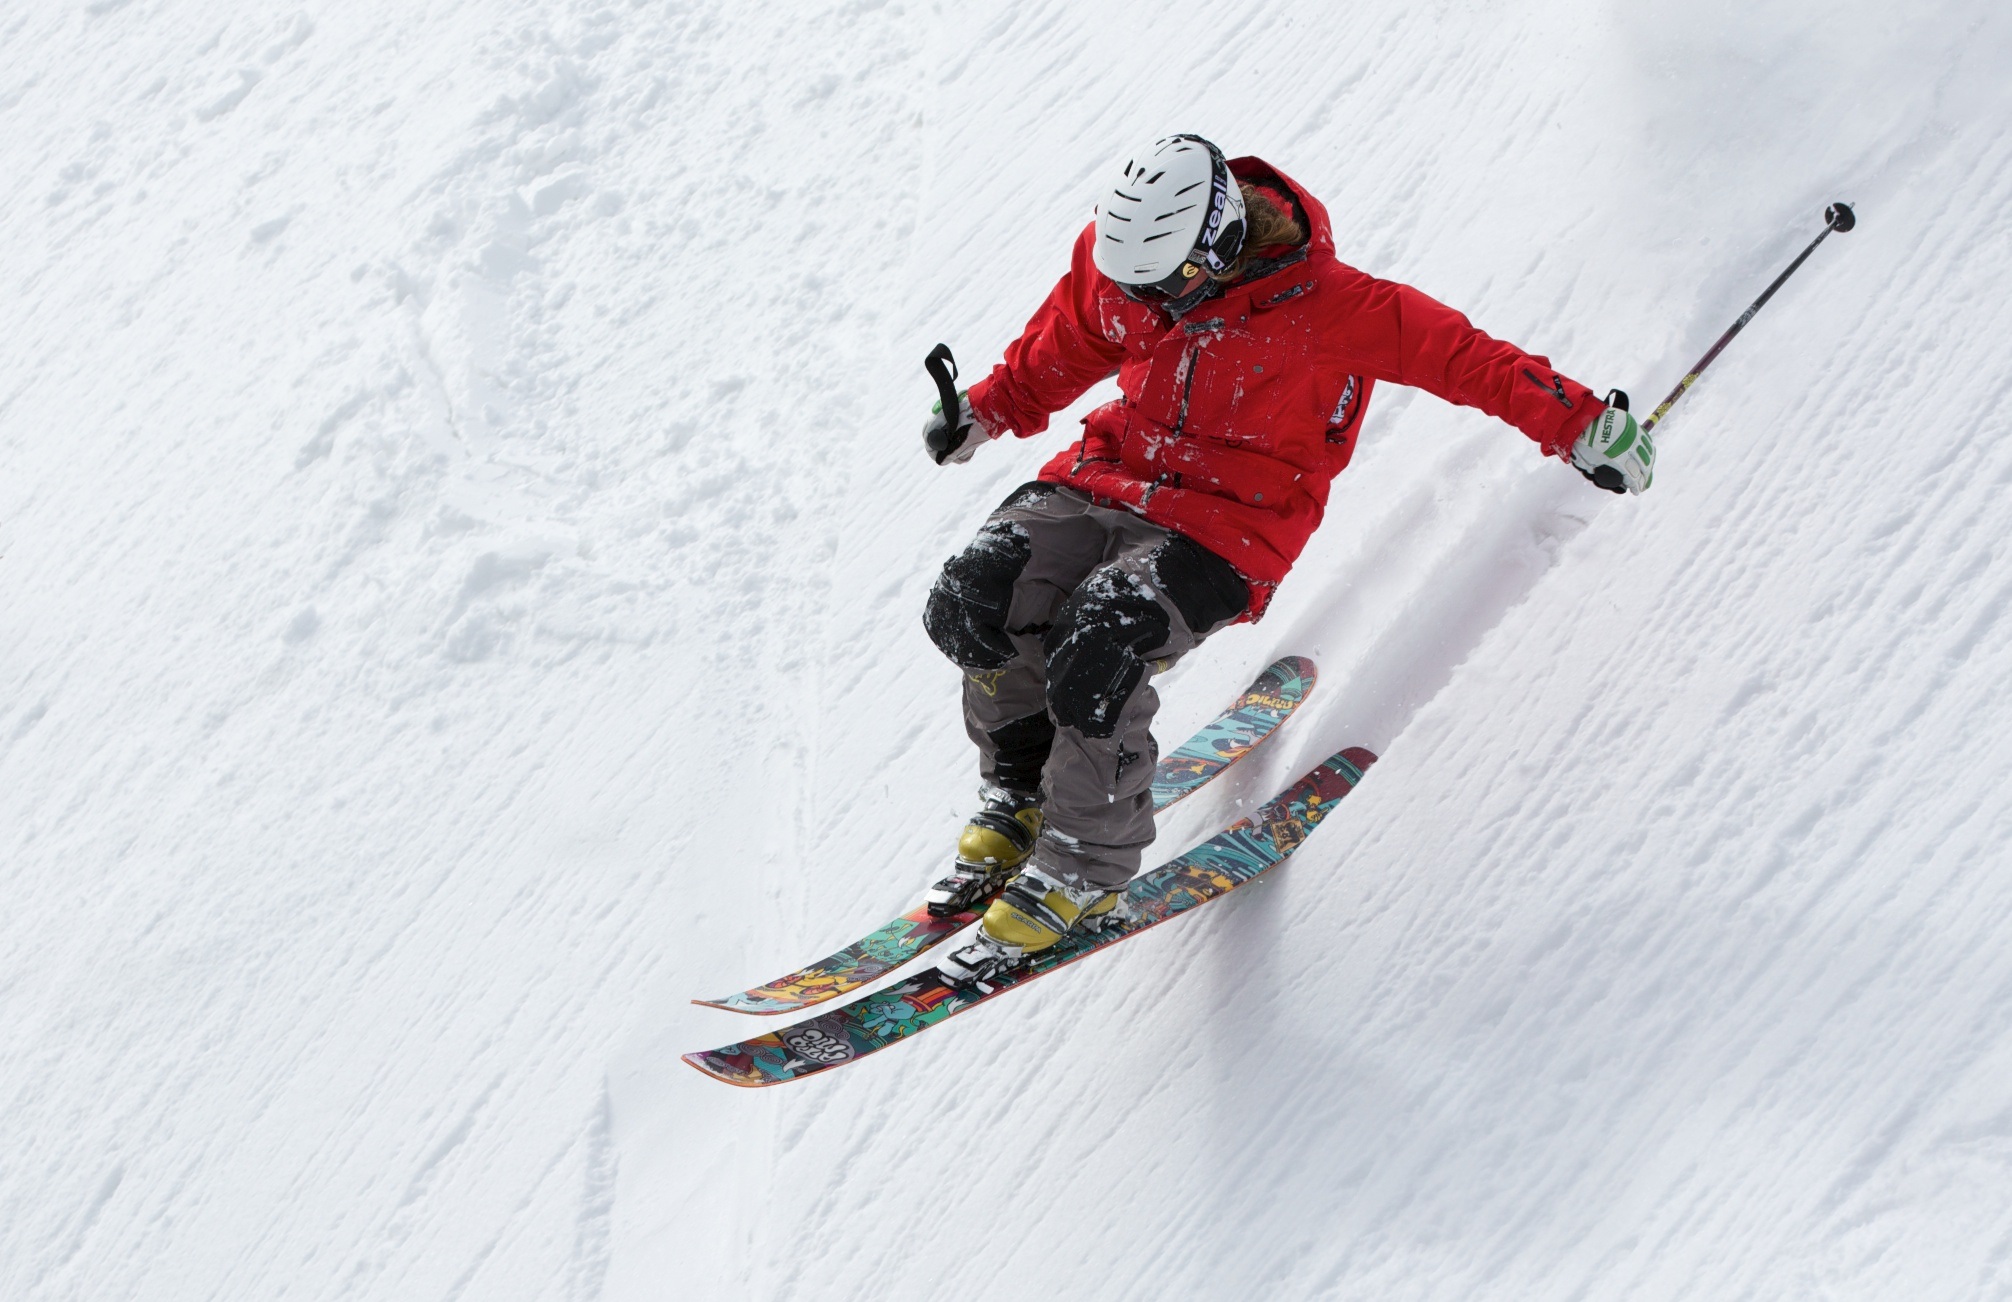
man, outdoor, mountain, snow, cold, winter, white, sport, adventure, jump, recreation, motion, action, alpine, steep, freedom, extreme, snowboard, extreme sport, powder, speed, skiing, lifestyle, leisure, activity, sports equipment, winter sport, freerider, tour, fun, sports, helmet, downhill, ski, snowboarding, fast, risk, challenge, excitement, ski equipment, alpine skiing, telemark skiing, freestyle skiing, ski cross, nordic combined, slalom skiing